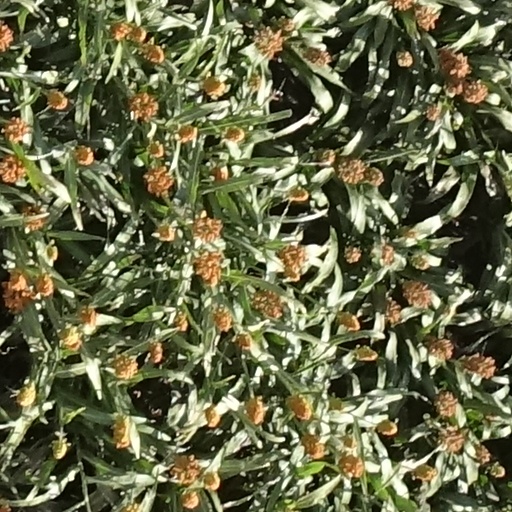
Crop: sorghum